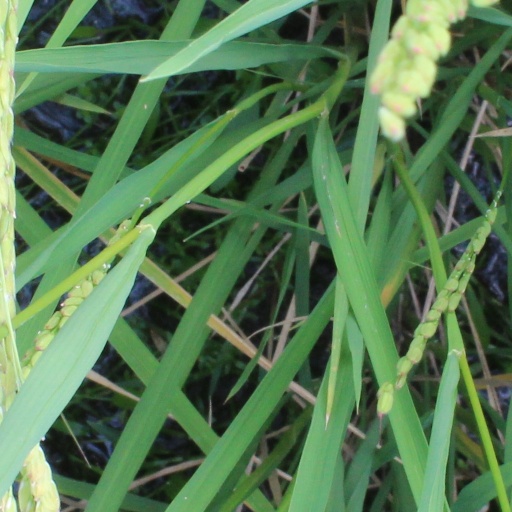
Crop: rice